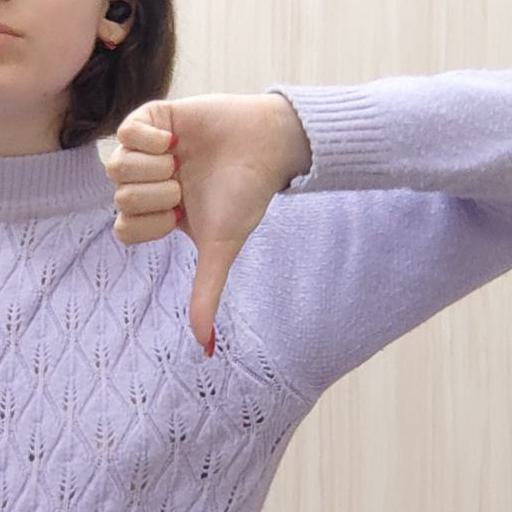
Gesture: dislike